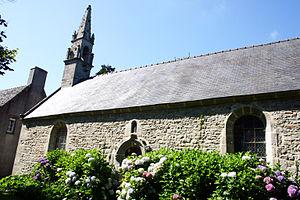
Chapelle Saint Claude Plouguerneau Finistère Bretagne France
Dom Michel Le Nobletz, en breton Mikêl an Nobletz, fut au début du XVIIᵉ siècle le premier et l'un des plus vigoureux missionnaires de la Réforme catholique dans le Royaume de France. Actif en Basse-Bretagne, il développa pour nourrir son propos des méthodes pédagogiques nouvelles, et inventa notamment l'usage de cartes peintes, appelées aujourd'hui taolennoù ou tableaux de mission, dont il reste de nombreux exemplaires. Son procès en béatification, ouvert par l'évêque de Léon en 1701, dix huit ans après le décès de son disciple Julien Maunoir, n'a toujours pas abouti, mais l'Église catholique l'a déclaré vénérable en 1897.
Plouguerneau [plugɛʁno], est une commune du département du Finistère, dans la région Bretagne, en France.